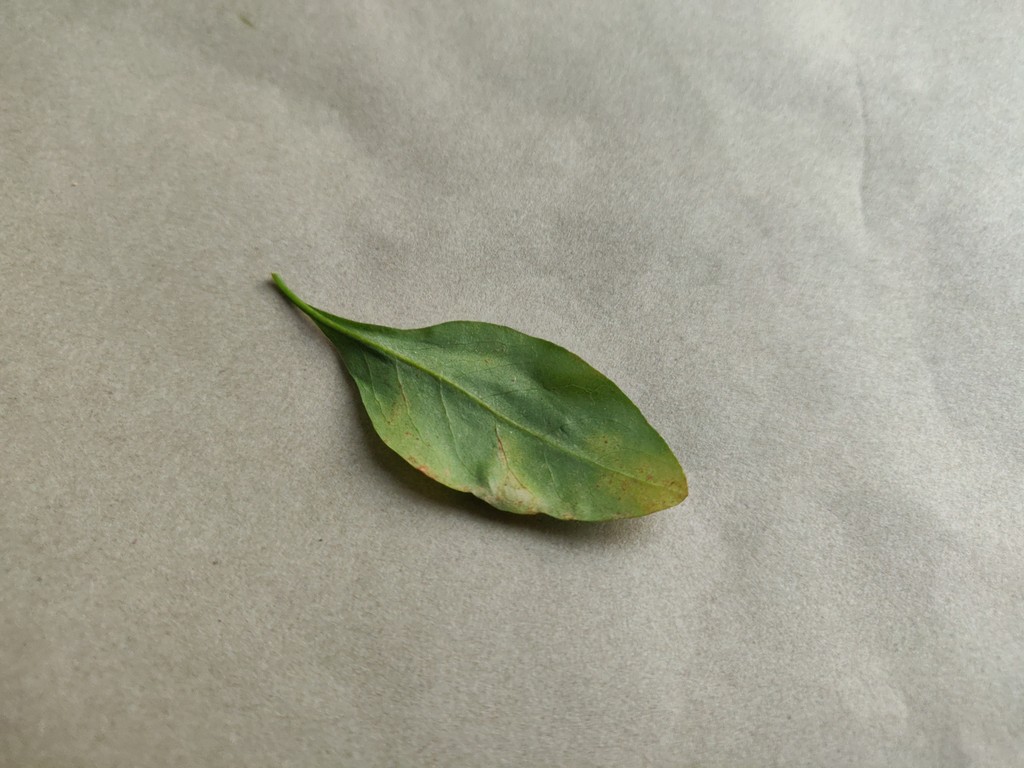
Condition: Unhealthy
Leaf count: single
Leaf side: back